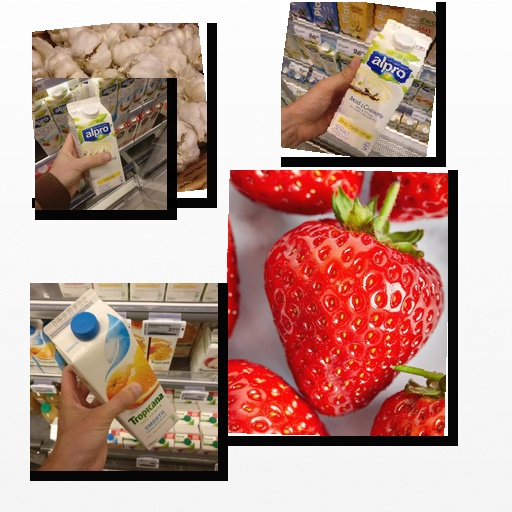
Food items: soyghurt, vanilla_soy_yogurt, garlic, mixed_juice, strawberry